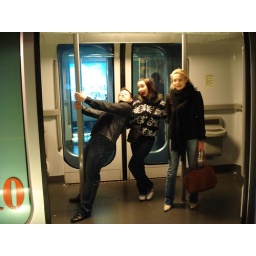
Jay doing some light pole dancing prior to going under the Huang Pu river